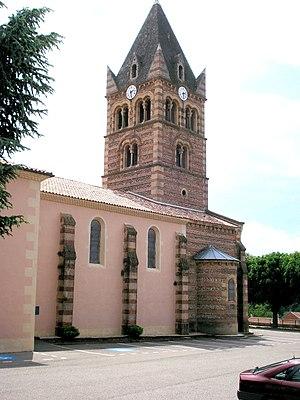
Anneyron est une commune française située dans le département de la Drôme en région Auvergne-Rhône-Alpes.